Wish FM

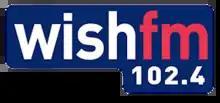
Logo used from 2004 to 2010.

Wish FM broadcast on 102.4 FM from a transmitter, powered by a wind generator, sited on Billinge Hill, St. Helens, Merseyside.